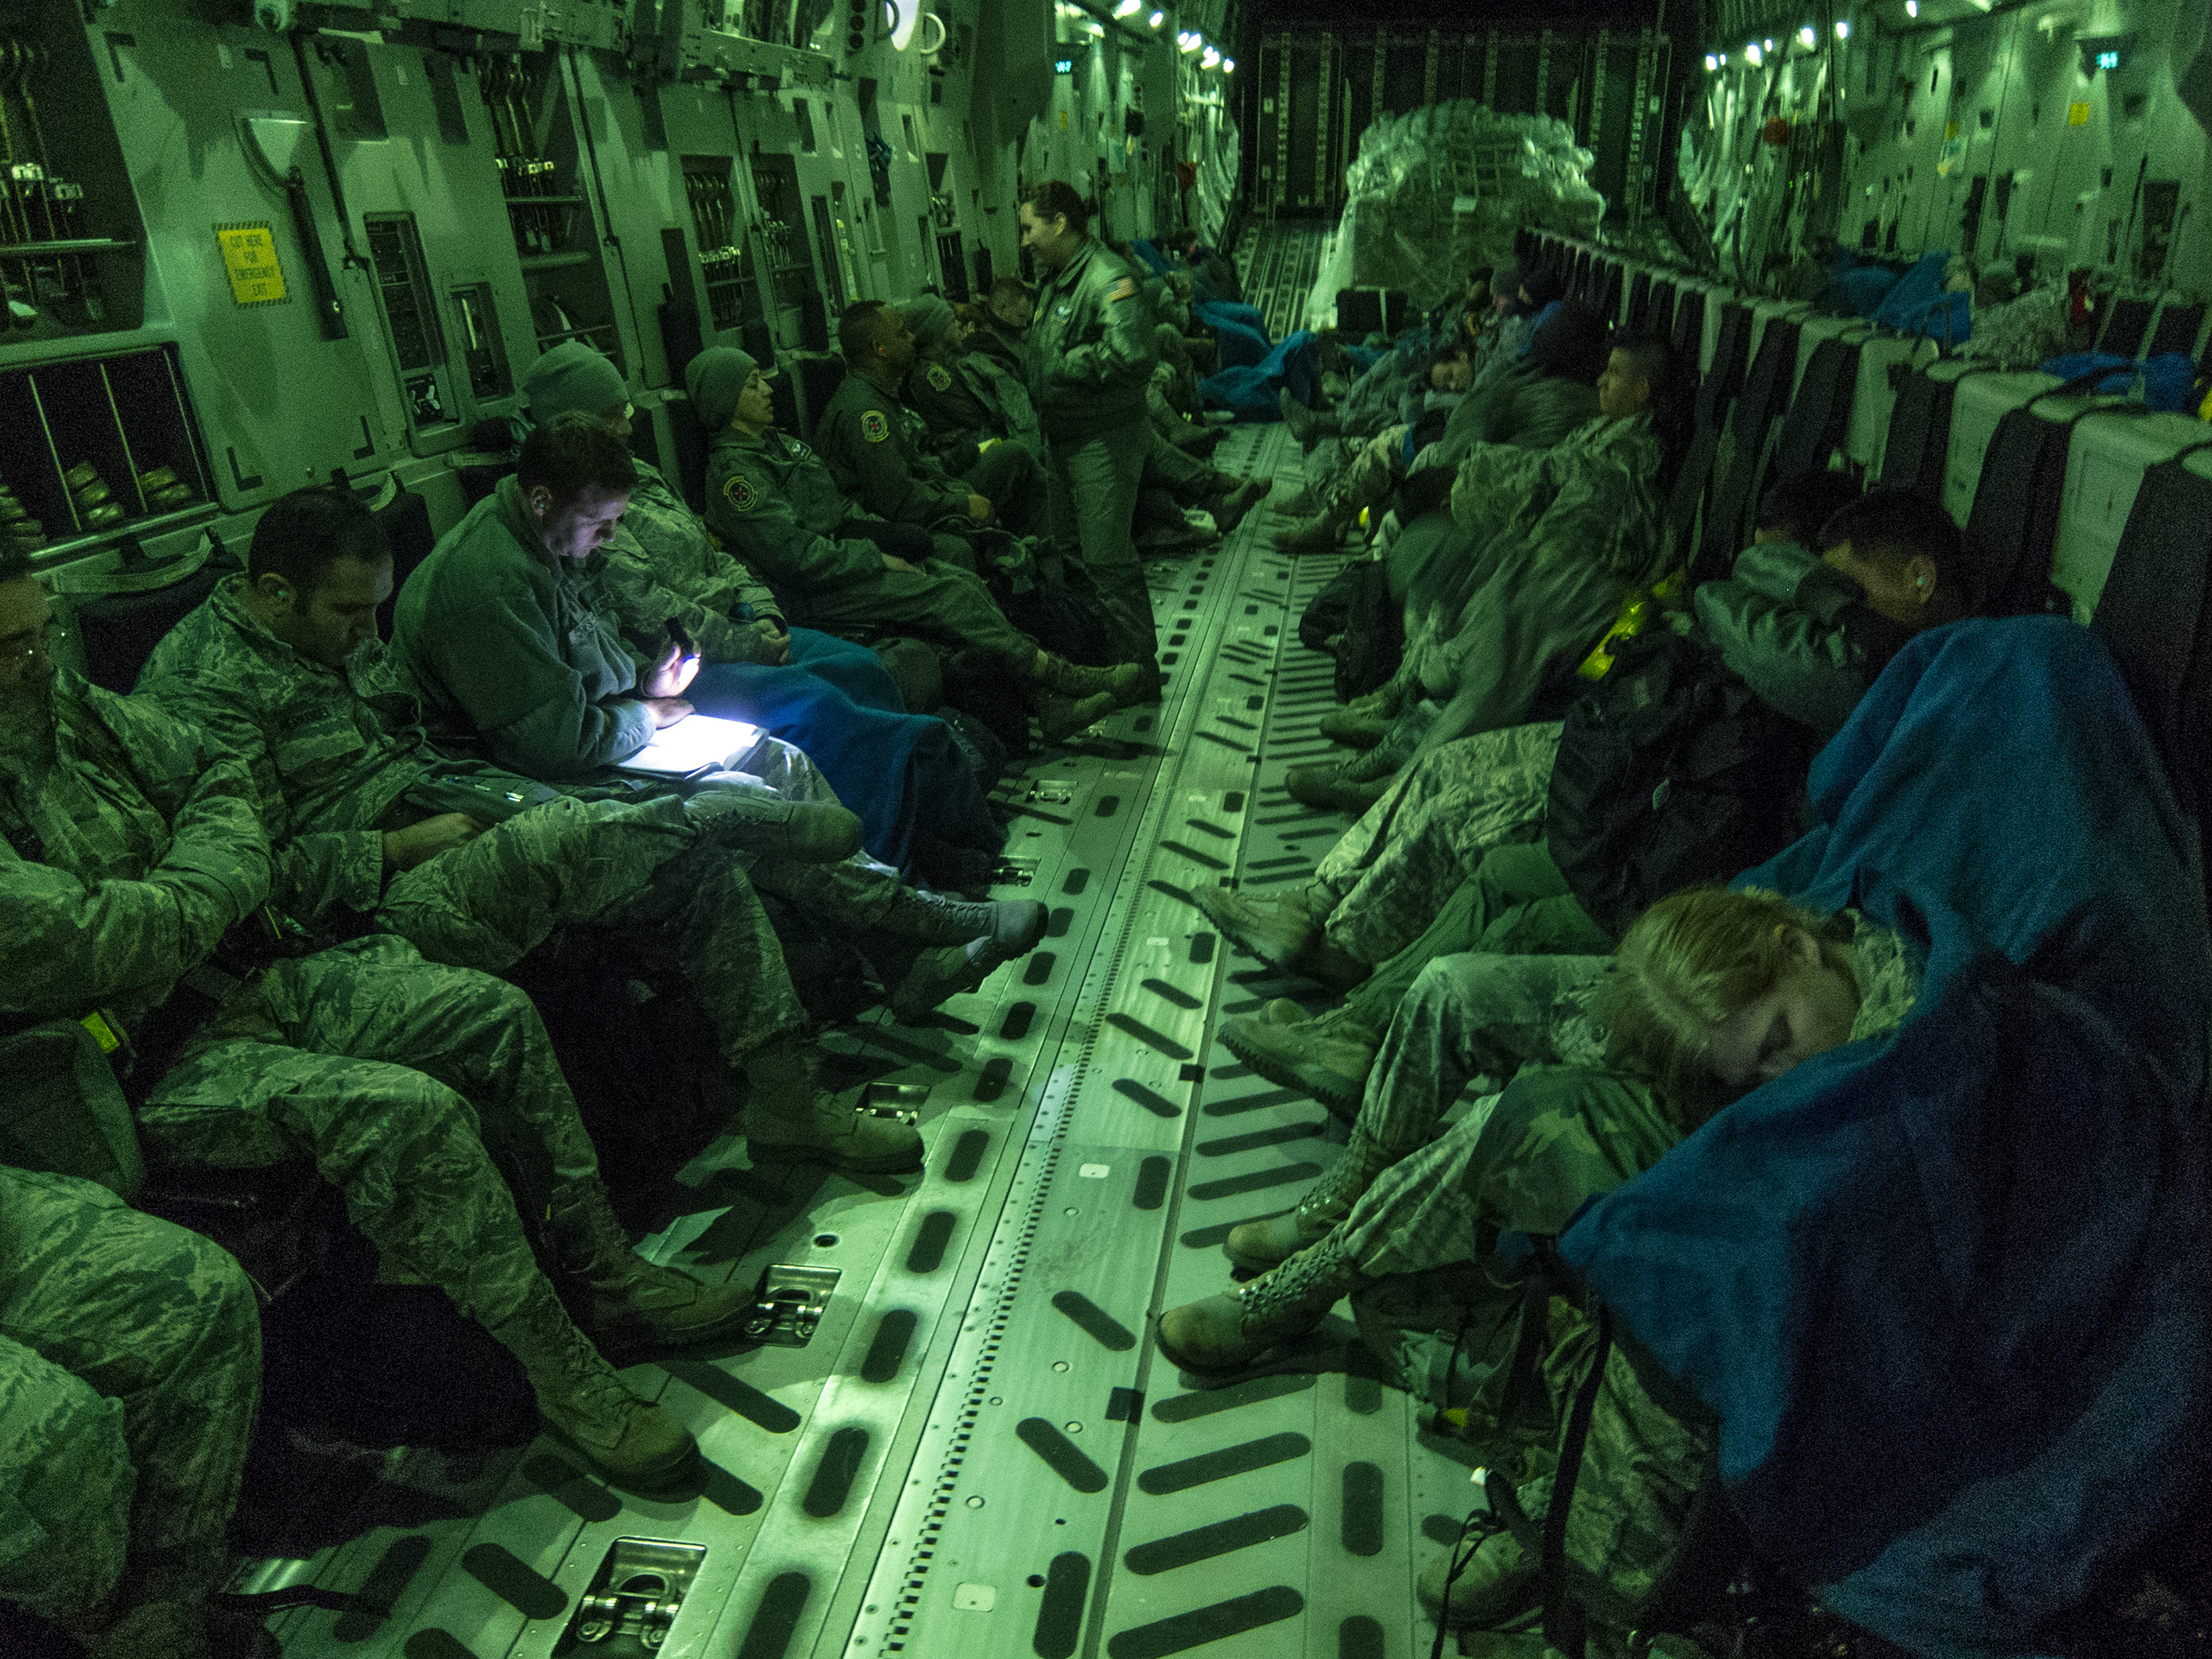
green, factory, industry, screenshot